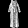
Label: Dress